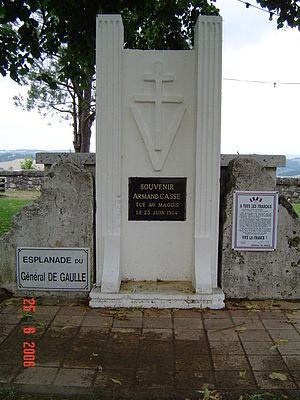
Stele à la mémoire d'Armand CASSE, place du foirail à Puymirol
Puymirol est une commune du Sud-Ouest de la France, située dans le département de Lot-et-Garonne.